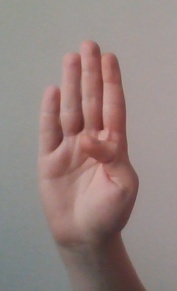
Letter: kaaf